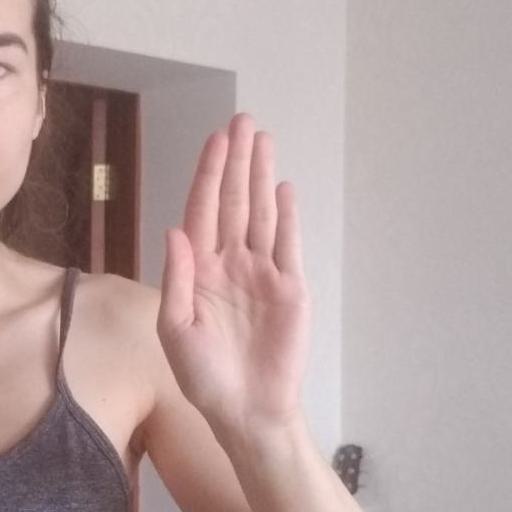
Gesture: stop